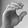
ASL letter: C